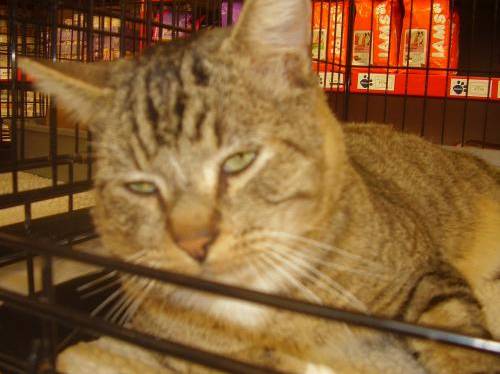
Label: cat